Azary Lapidus

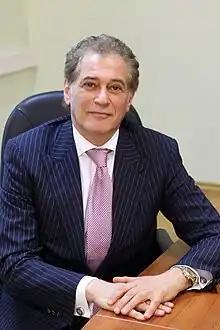

Azary Abramovich Lapidus (born 23 May 1958) is chairman of SUIholding. He graduated in 1980 from Moscow State University of Civil Engineering. In 1997, he was awarded Order of Honour.